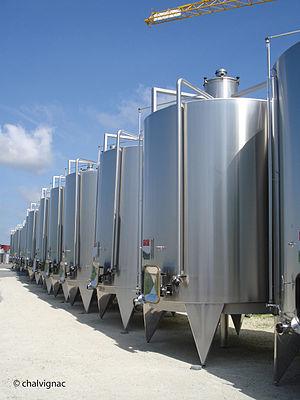
Alignement de cuves Chalvignac Inox
Groupe Chalvignac est une entreprise industrielle d’envergure internationale dont le siège se trouve à Jarnac-Champagne en Charente-Maritime, France. Spécialiste mondial de la distillation, ce groupe est aussi présent sur le marché des remorques viticoles/agricoles, cuverie inox/fibre et depuis peu dans la distribution d’équipement du chai viticole. À l’origine créée au début du XXᵉ siècle, l’entreprise initiale Chalvignac devint la pierre angulaire du groupe Nov-Tech en 1984 puis récemment changea de nom pour redevenir Groupe Chalvignac.